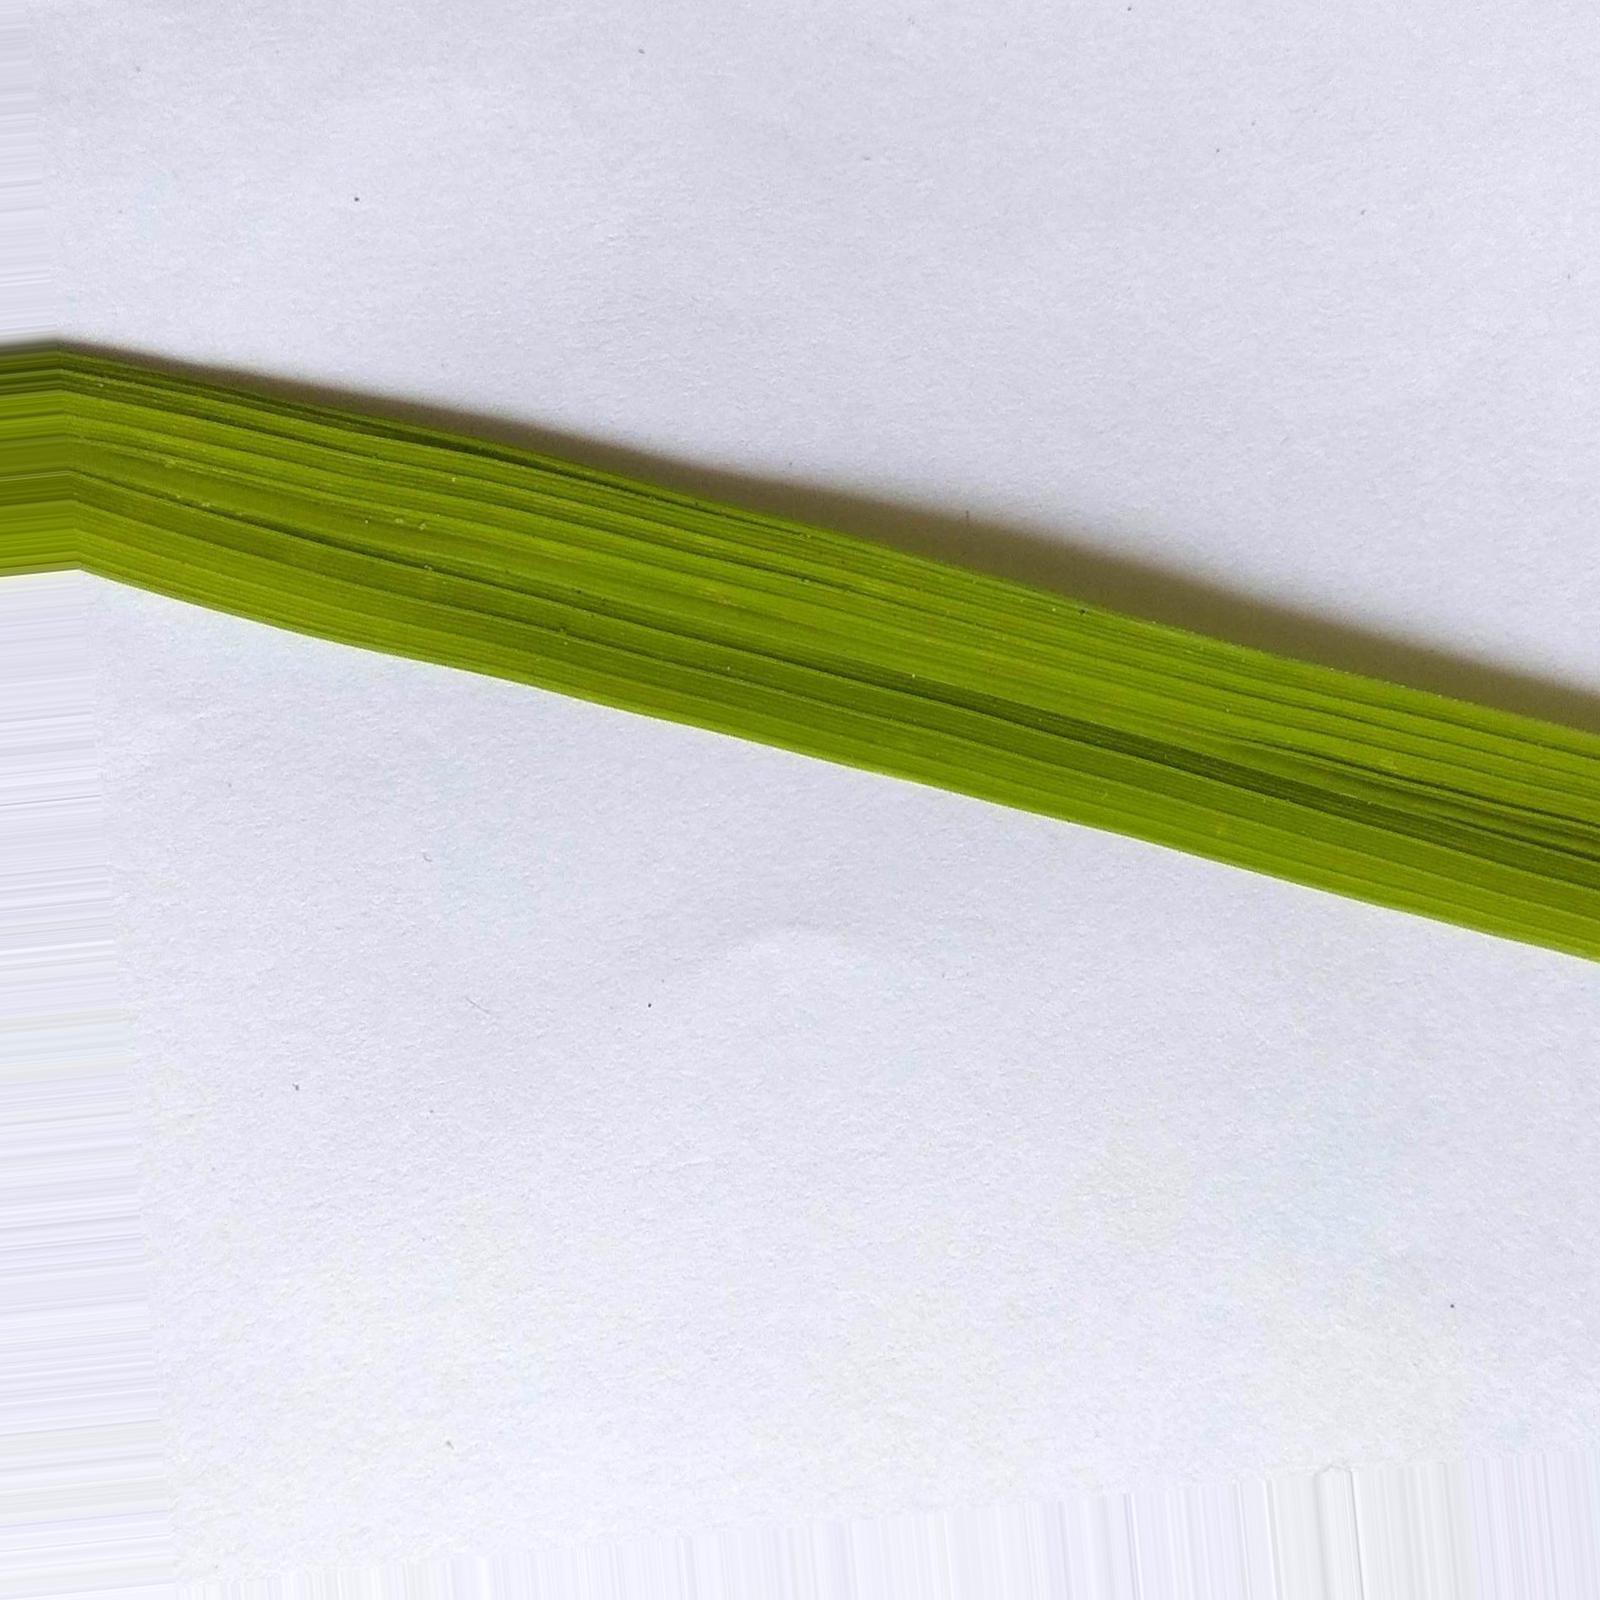
Nhãn: Healthy